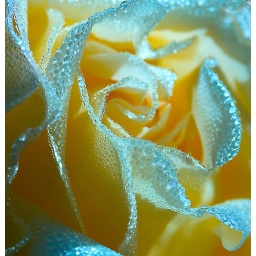
a beaded rose in blue